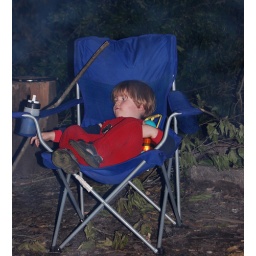
Tristan in his &amp;quot;moose pajamas&amp;quot;, sitting in the chair around the fire before bed